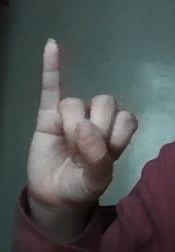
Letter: meem